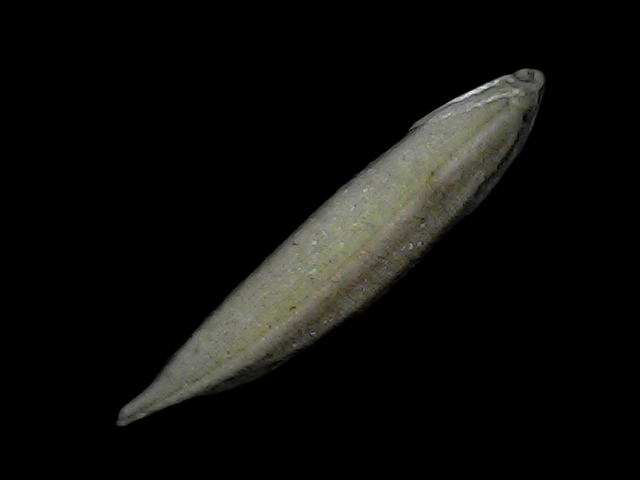
Rice variety: Bd57